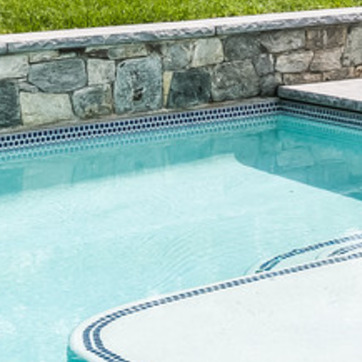
Material: water